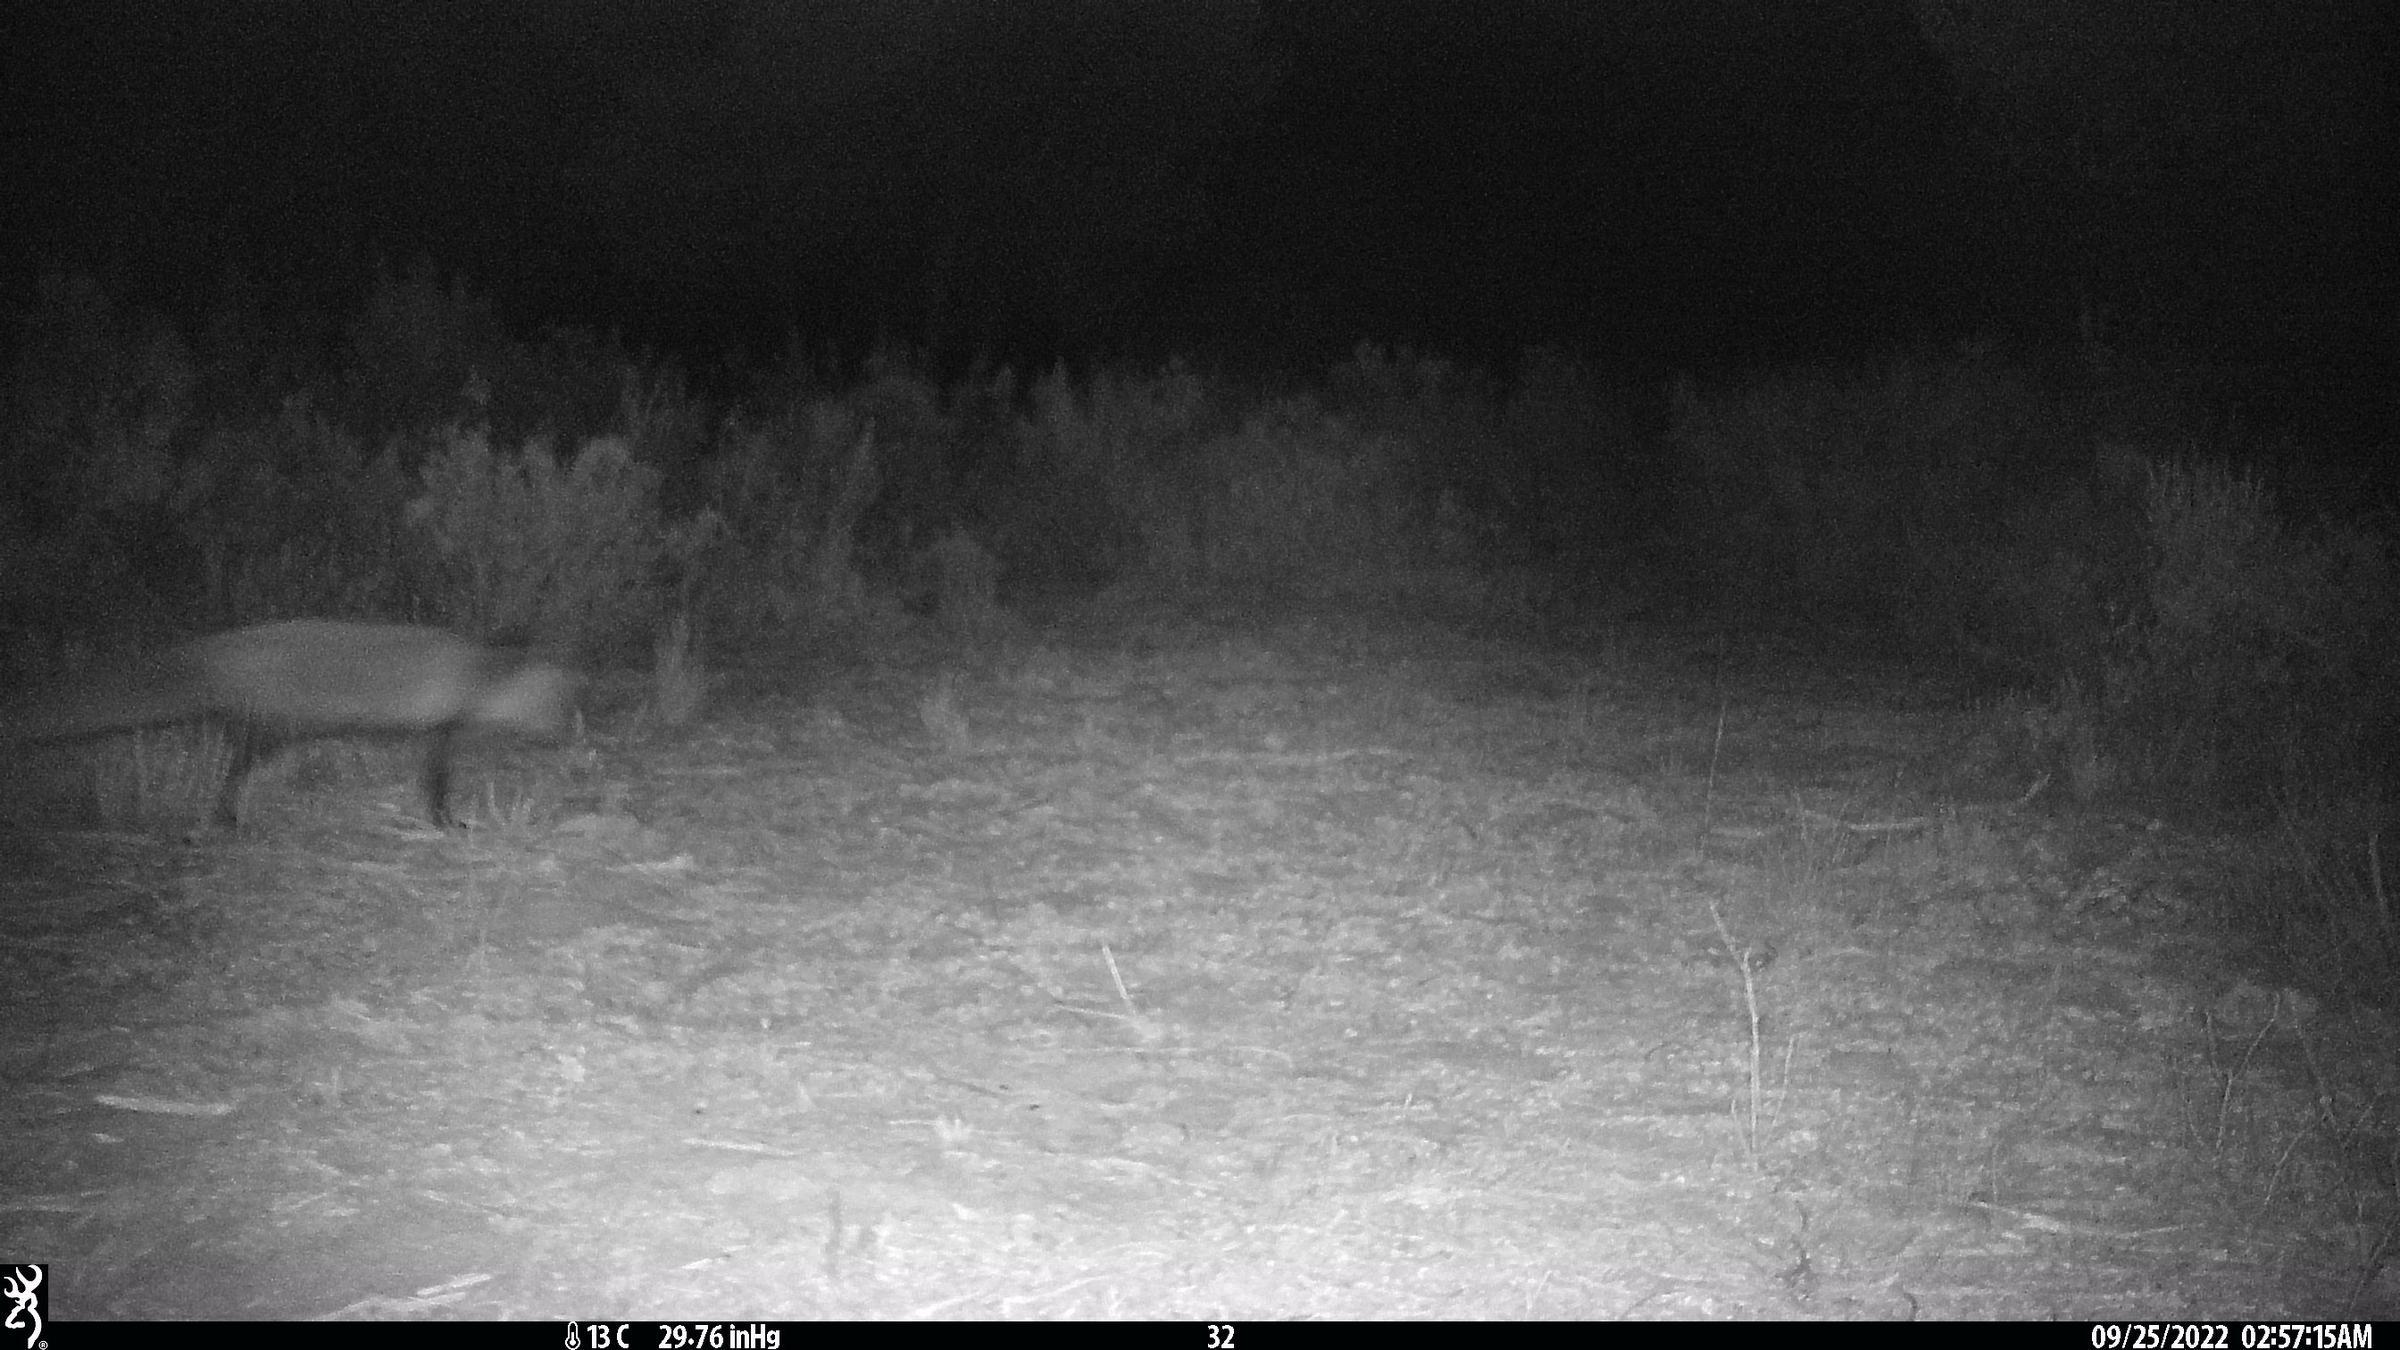
Species: Vulpes vulpes